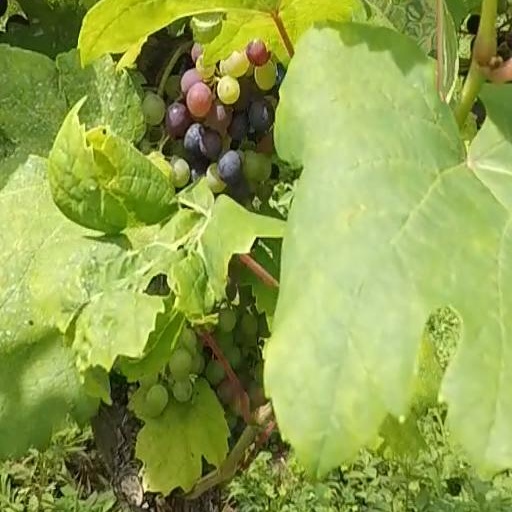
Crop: grape